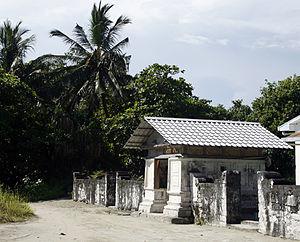
Kudahuvadhoo est la plus grande ville de l'atoll Nilandhe Sud, aux Maldives. En janvier 2014, sa population était de 3 580 habitants. On y trouve une vieille mosquée.